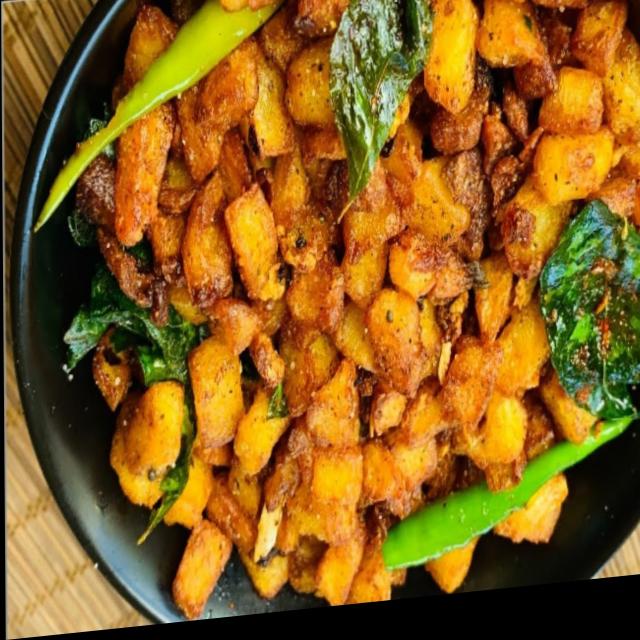
Dish: aloo_masala